South African Army Signal Formation

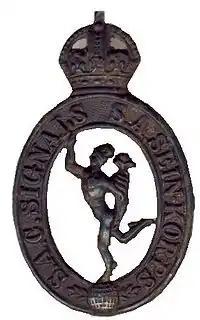
South African Union Defence Force era Signals Corps Badge

In April 1978 the Minister of Defence, Mr P.W. Botha, authorised the forming of 44 Signal Squadron SACS to support 44 Parachute Brigade. During the time of 24 September 1980 until October 1986, it supported the Brigade in all aspects of signals; e.g., the supply of communication and the manning of a Communication Centrum (Comcen). On 2 October 1986 44 Signal Unit was formed with Commandant Lombard as commander, and his task was to supply 44 Brigade with communication and to establish a full-strength signal unit. His second in command was Maj P. Drotsky and the RSM P. Snyders.